Frank O'Connor (actor, born 1897)

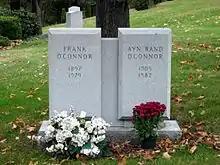
O'Connor and Rand's joint grave marker in Kenisco Cemetery.

"The Passion of Ayn Rand", a 1999 biopic directed by Christopher Menaul and based on the 1986 biography of the same name by Barbara Branden, depicts O'Connor as an unintellectual, gentle man whom Rand becomes frustrated with for not fulfilling her erotic ideal of an aggressive, dominant partner. Peter Fonda performs in the role of O'Connor. Writing for "Variety", reviewer David Kronke observed that Fonda lends "an air of Quaalude dependency" to his depiction of O'Connor through acting with a "droopy and curious turn". "New York Times" reviewer Ron Wertheimer criticized the film as "pretty muddled" but praised Fonda's performance, writing that "only Peter Fonda, as Rand's pathetic husband, Frank O'Connor, is really worth watching" and that "Fonda can't save" the movie but does "make it more interesting". For his performance as O'Connor, Fonda received the 2000 Golden Globe Award for best supporting actor in a series, miniseries, or film made for television.